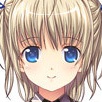
Portrait style: Anime Portrait